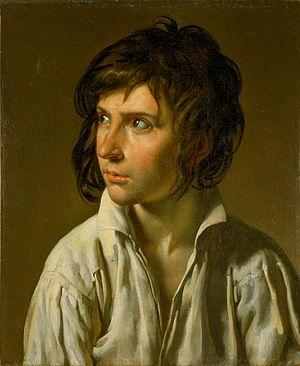
Le Smith College Museum of Art est le musée d’art du Smith College à Northampton. Il fait partie du collectif des Museums10.